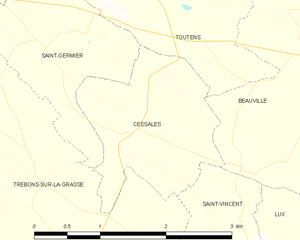
Cessales est une commune française située dans le département de la Haute-Garonne, en région Occitanie.